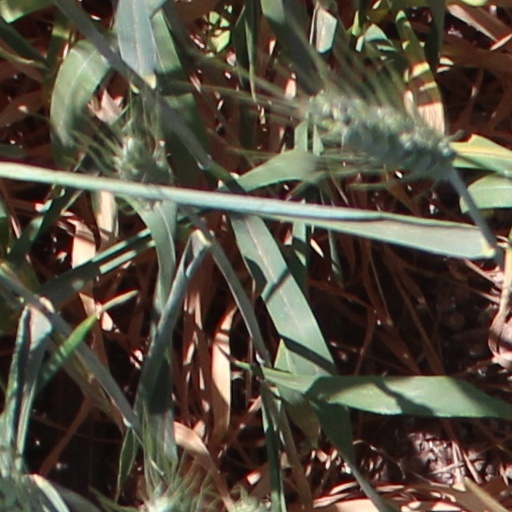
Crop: wheat